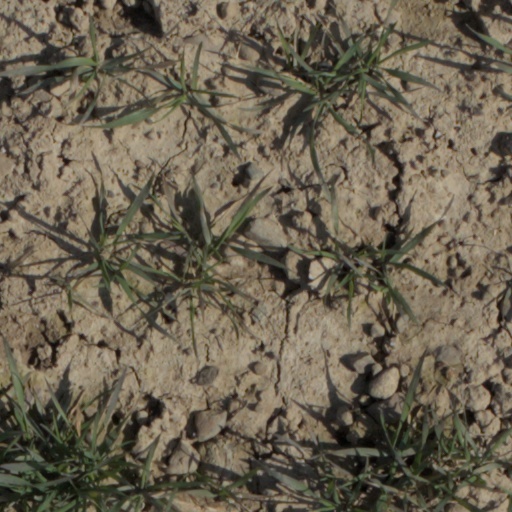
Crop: wheat